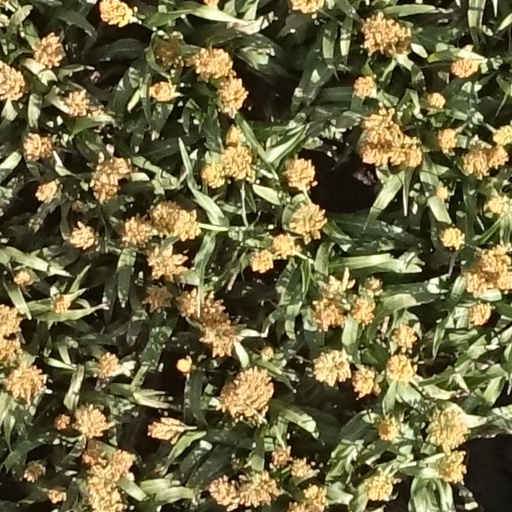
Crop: sorghum